Domingo Amaya

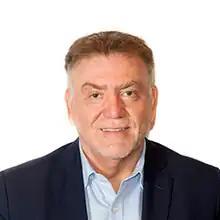

Domingo Amaya is an Argentine politician who is a member of the Chamber of Deputies of Argentina from Tucuman. He previously worked as an accountant before being elected in 2021.